US Senate career of Kamala Harris

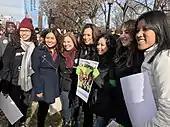
Harris with DREAMers, December 2017

On January 28, after Trump signed Executive Order 13769, barring citizens from several Muslim-majority countries from entering the U.S. for 90 days, she condemned the order and was one of many to call it a "Muslim ban". She called White House Chief of Staff John F. Kelly at home to gather information and push back against the executive order.